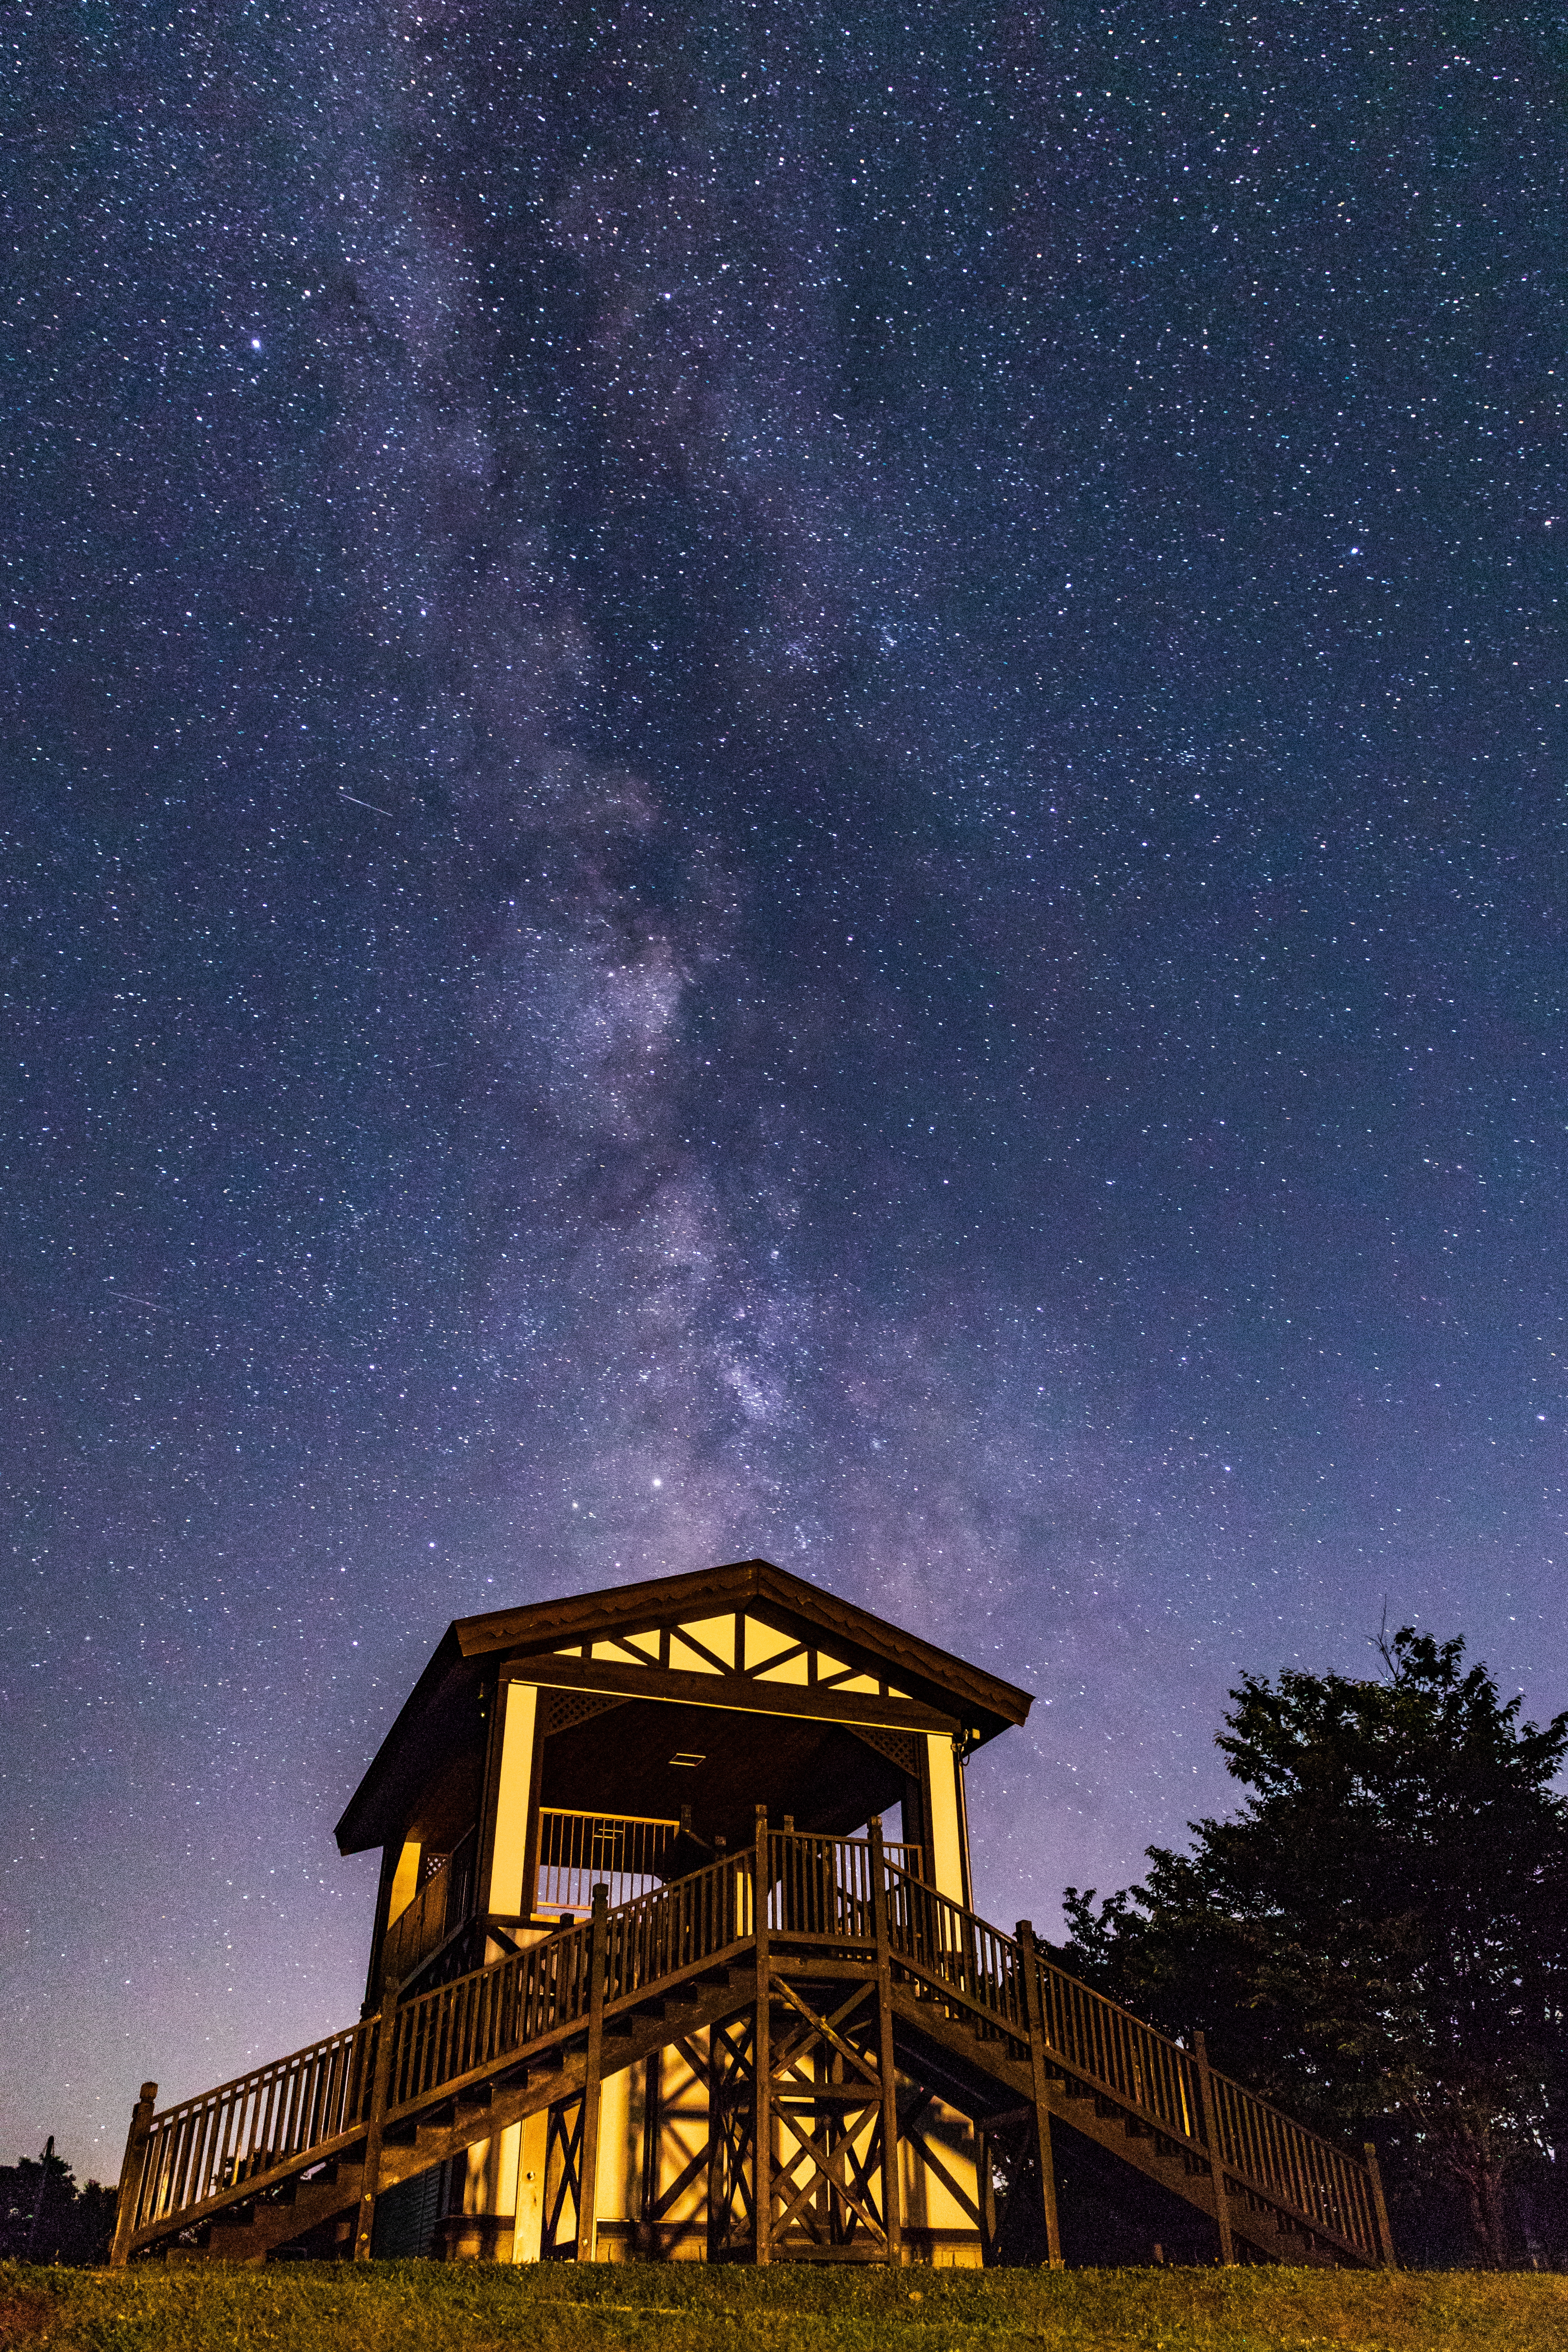
star, sky, night, cloud, house, atmosphere, tree, astronomical object, architecture, landscape, home, midnight, space, rural area, astronomy, building, darkness, moonlight, evening, galaxy, meteorological phenomenon, science